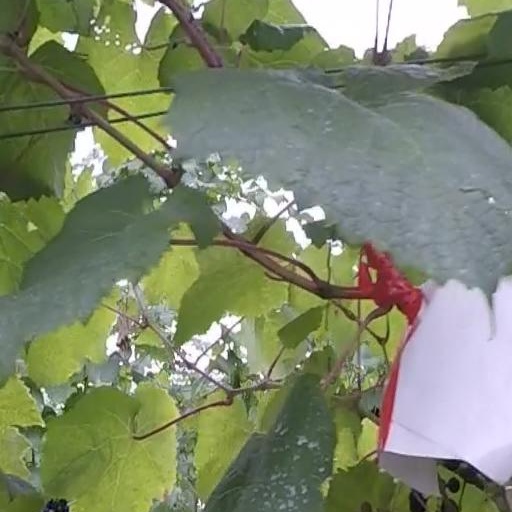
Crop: grape